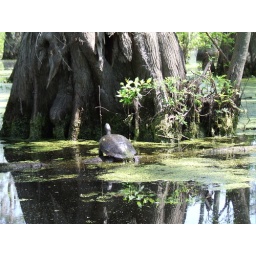
2007_MM Pond turtle near tree